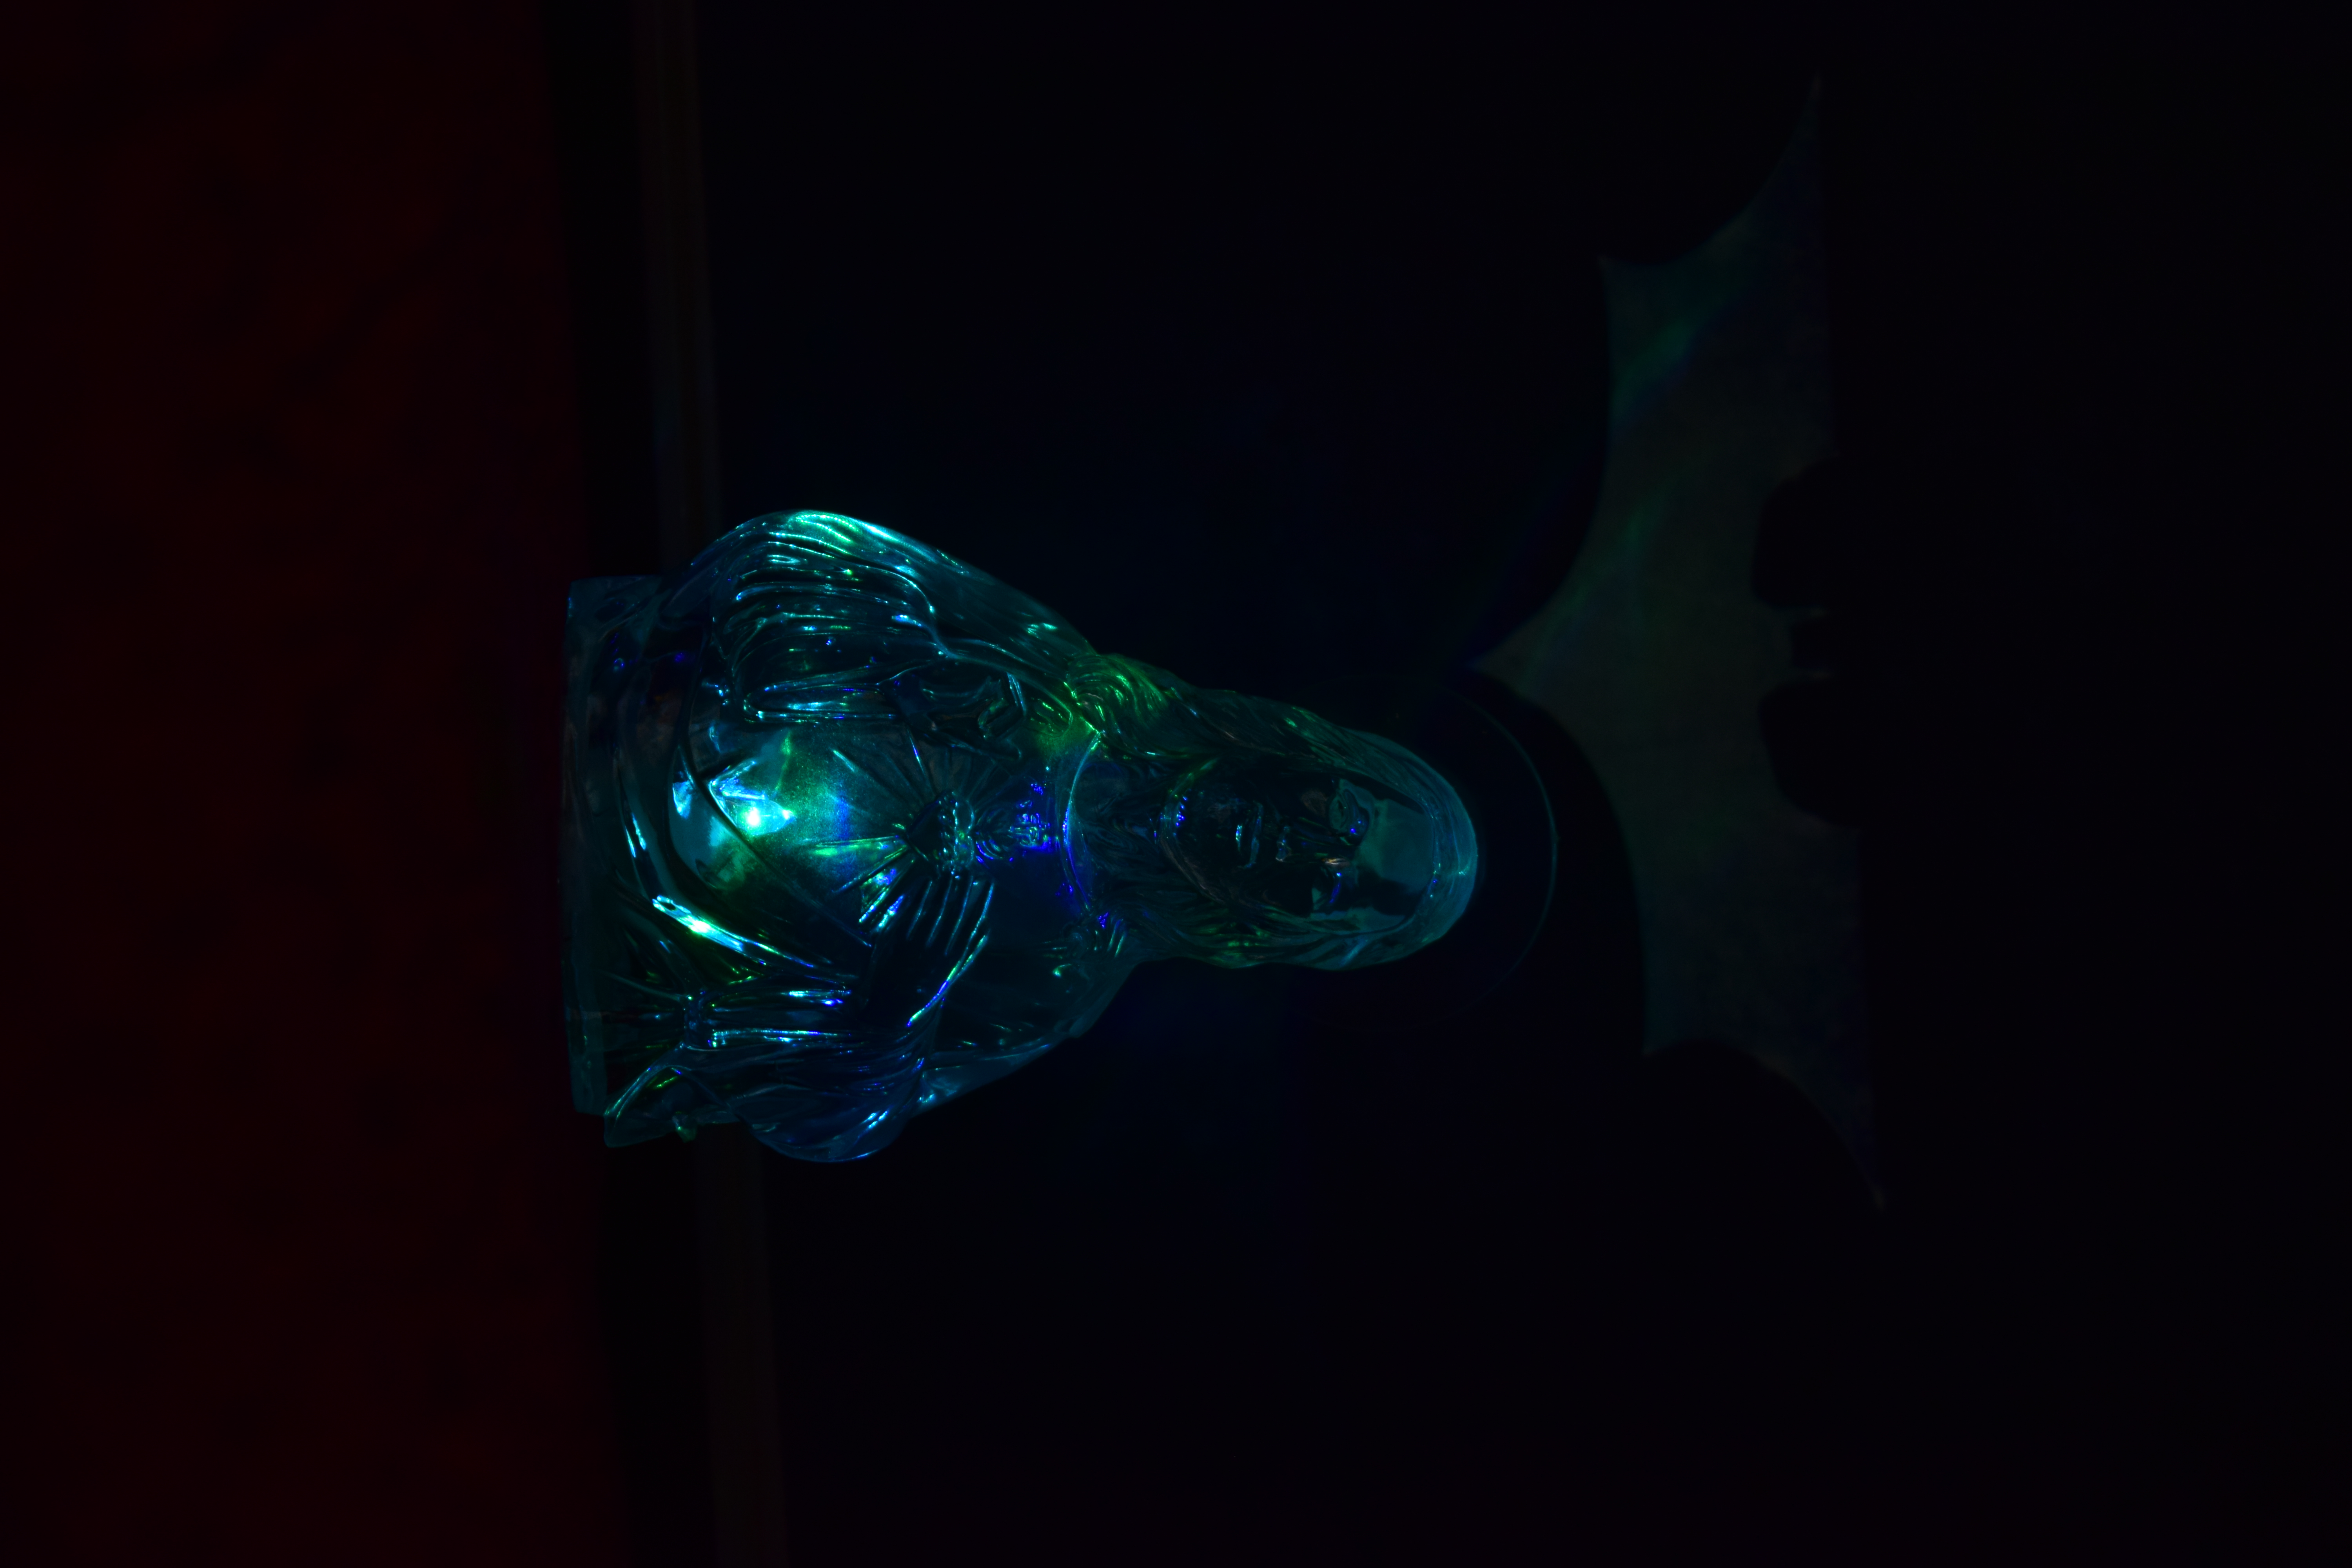
jesus, religious, light, organism, macro photography, darkness, night, turquoise, computer wallpaper